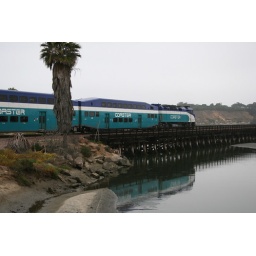
Both train pictures are from the same bridge by the Del Mar Fair grounds.